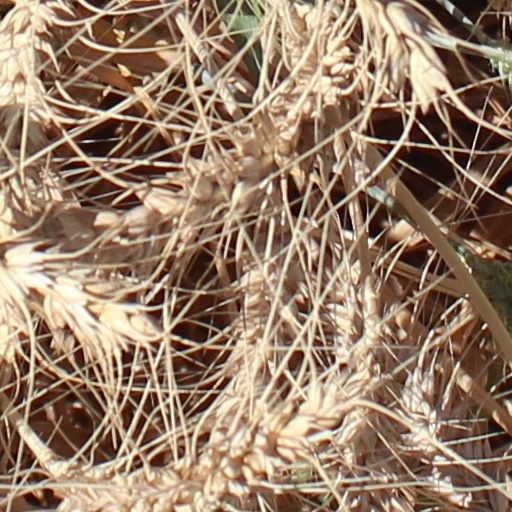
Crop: wheat